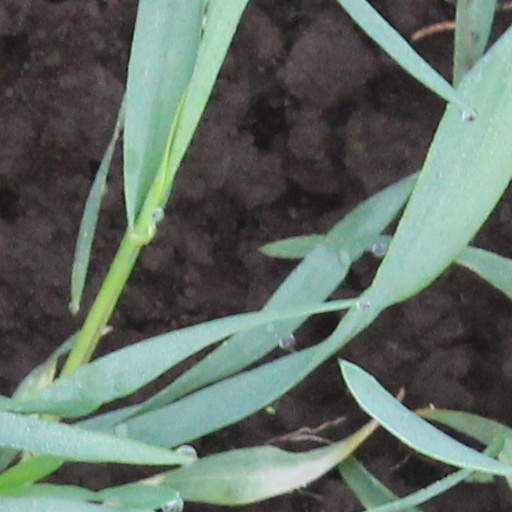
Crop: wheat